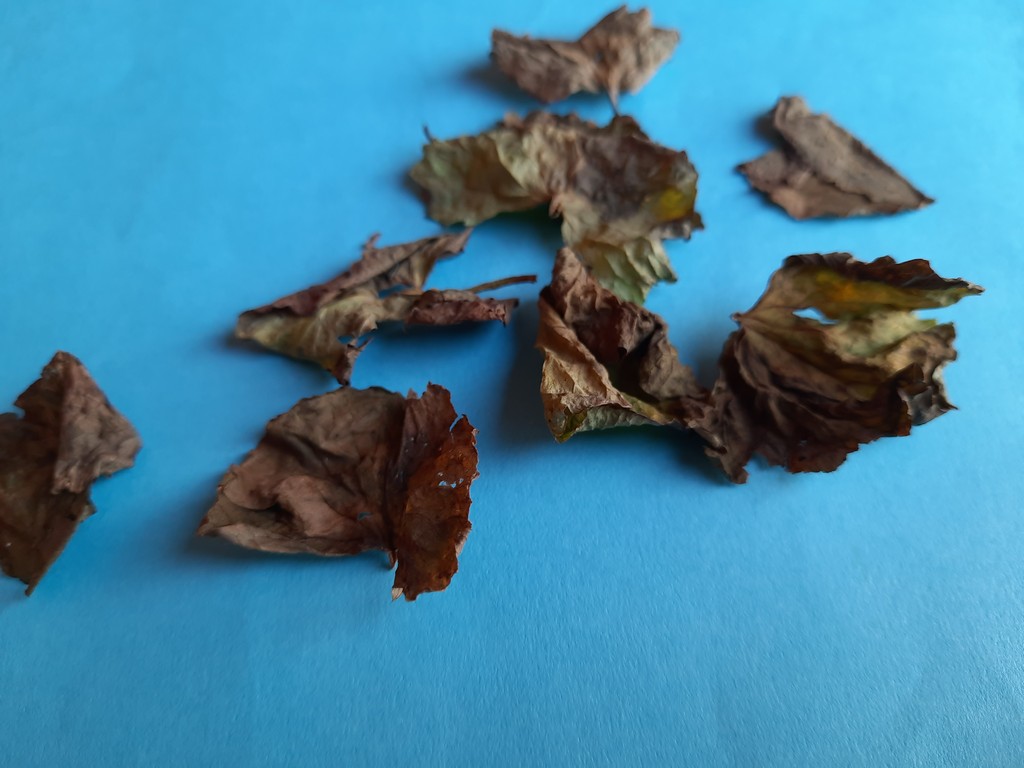
Label: Dried